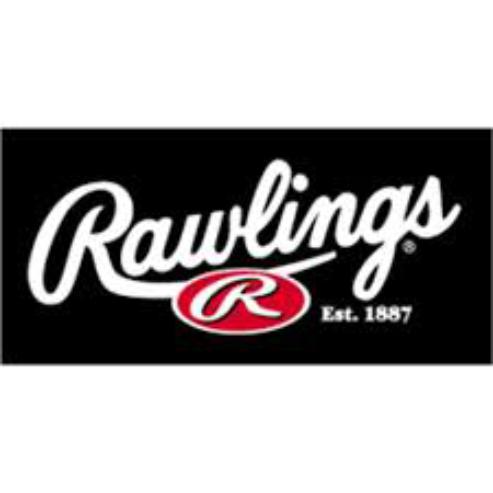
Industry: Sports